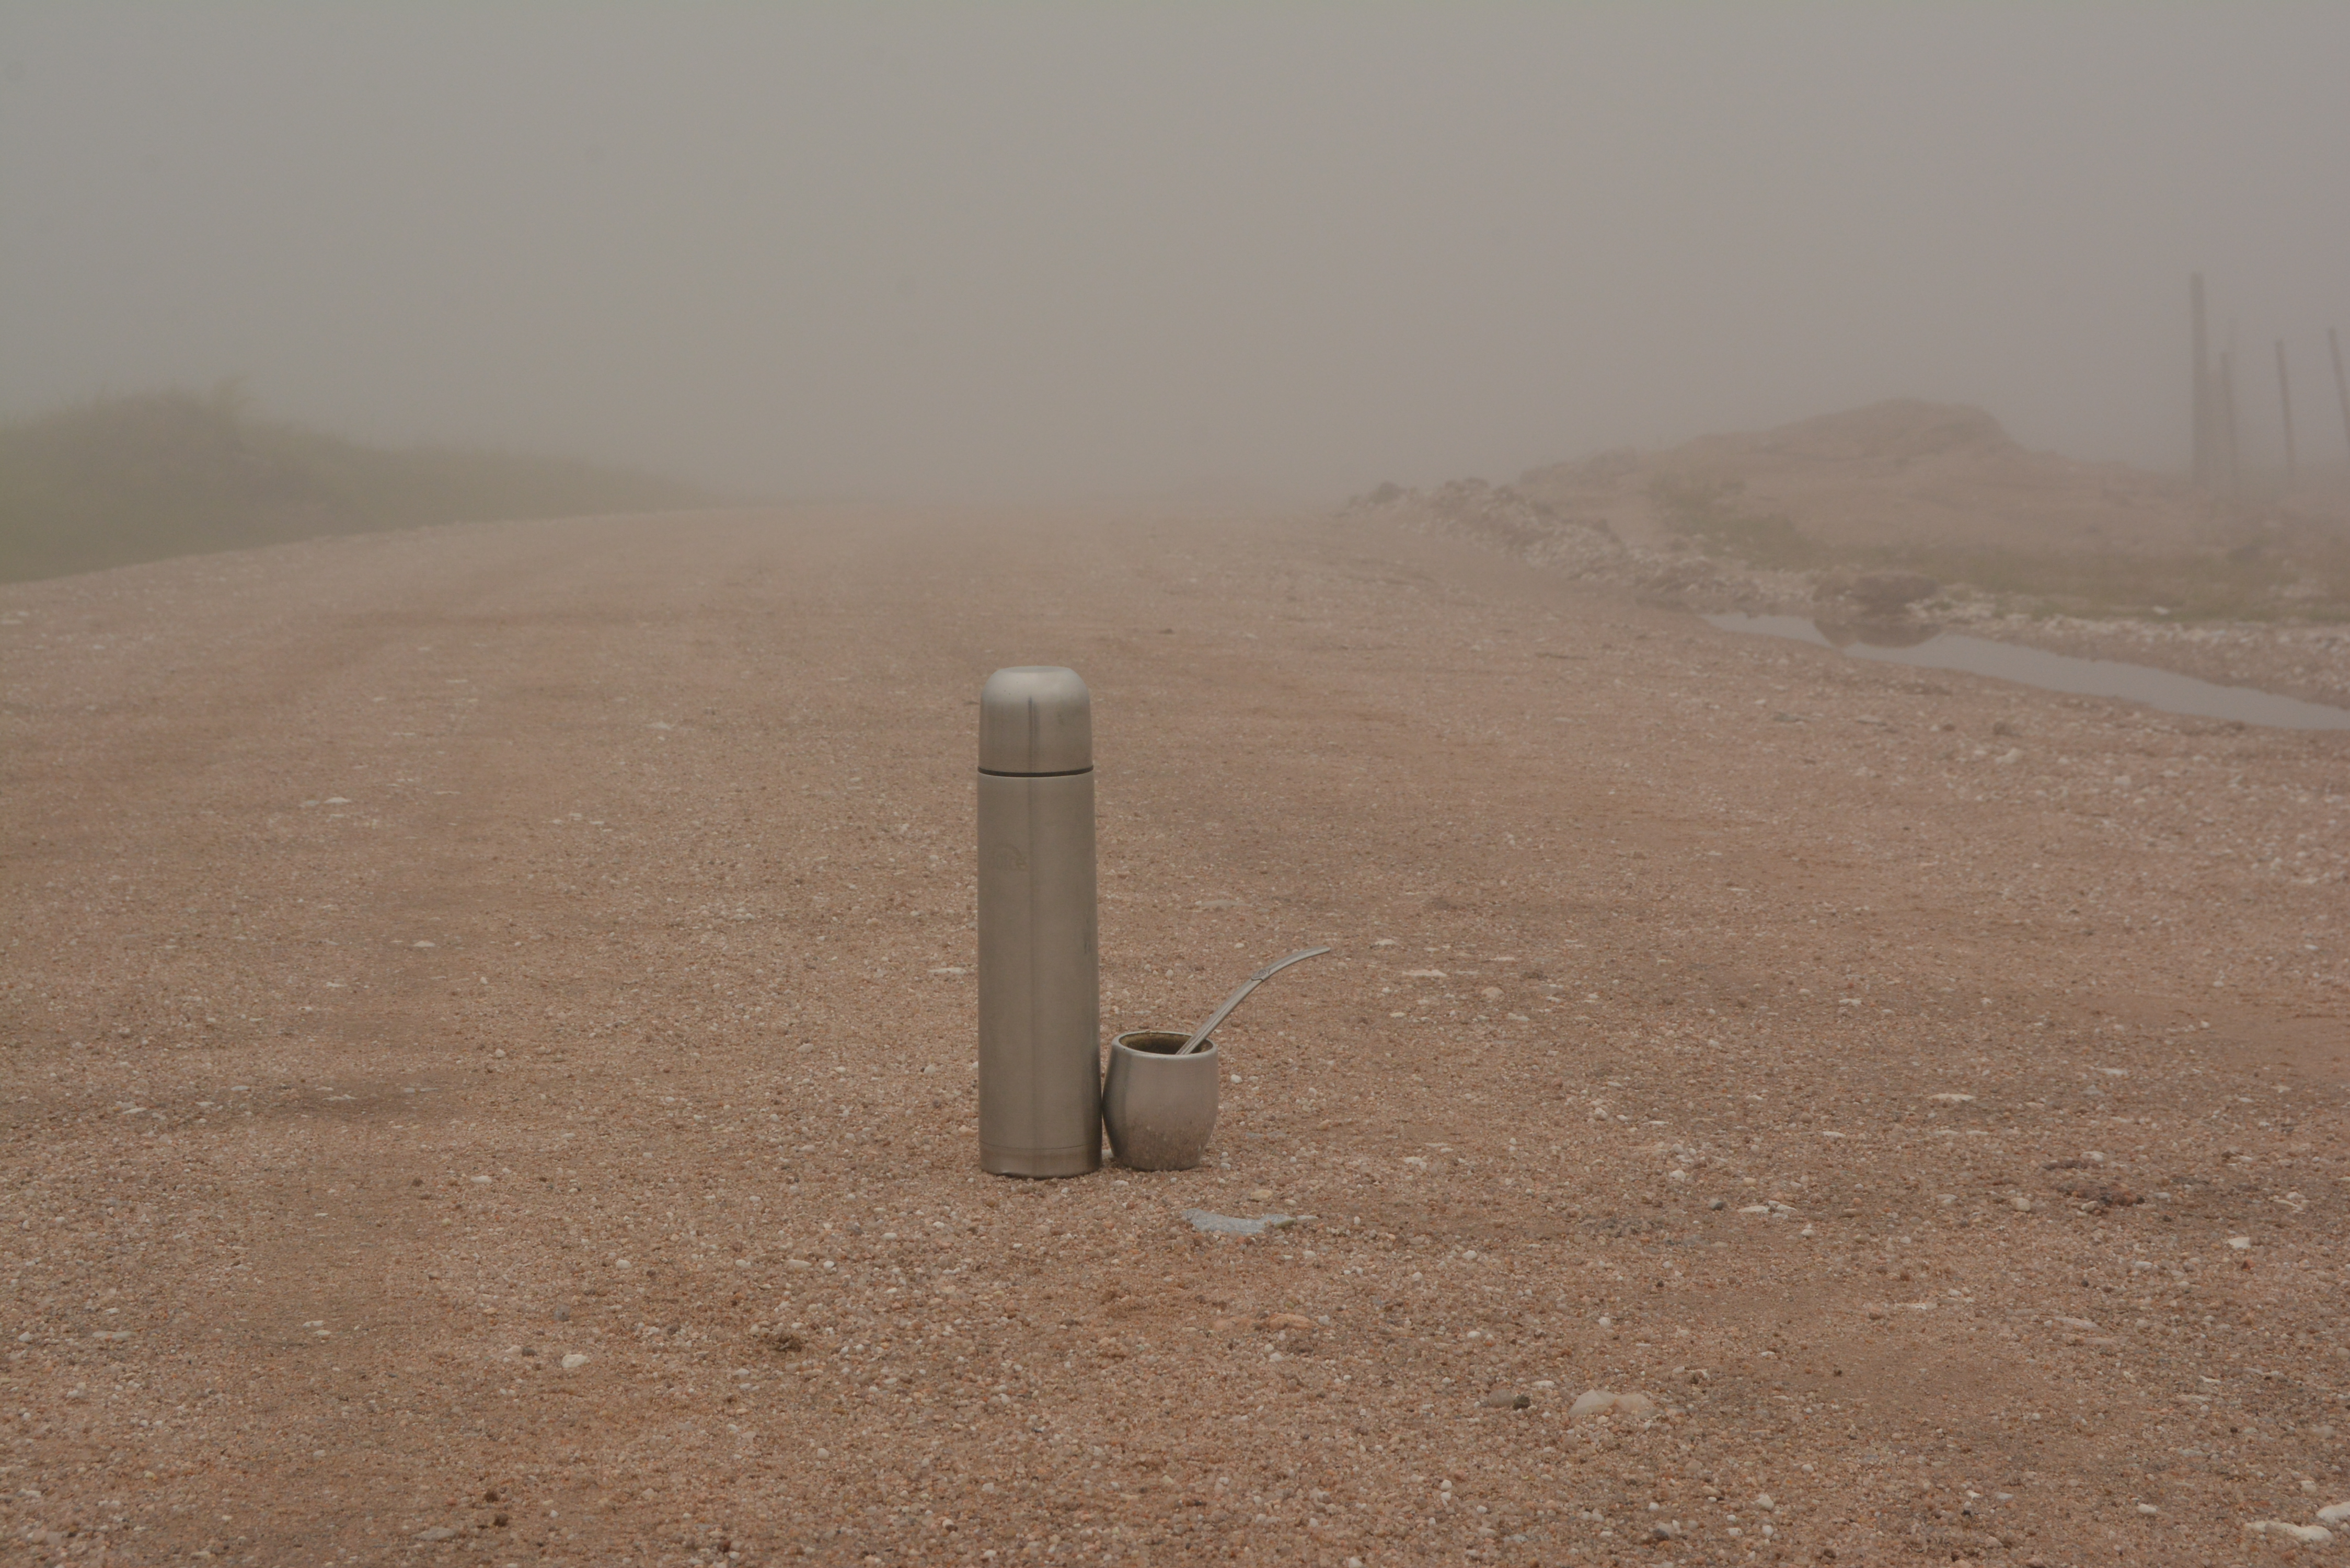
mate, atmospheric phenomenon, fog, ecoregion, haze, dust, mist, sand, landscape